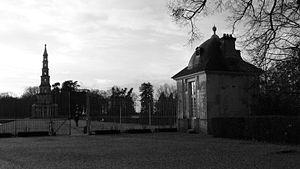
Pagode de Chanteloup et le pavillon du Concierge
Le château de Chanteloup était un château du XVIIIᵉ siècle situé dans la vallée de la Loire, plus précisément dans les hauteurs de la ville d'Amboise (Indre-et-Loire), qui fut construit pour le compte de la princesse des Ursins, puis fut considérablement embelli et agrandi par le duc de Choiseul, ministre de Louis XV.